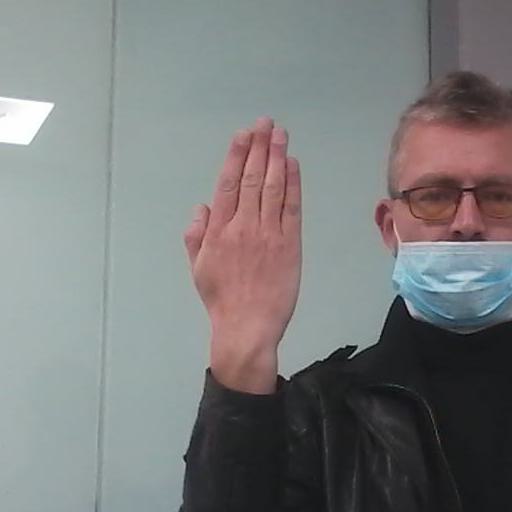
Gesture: stop_inverted